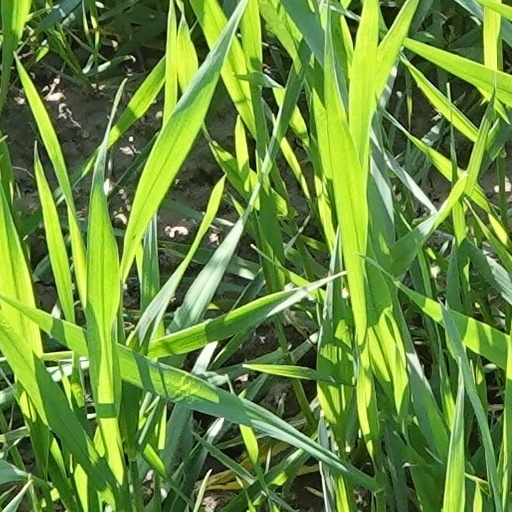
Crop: wheat